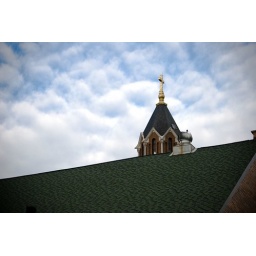
roof in green